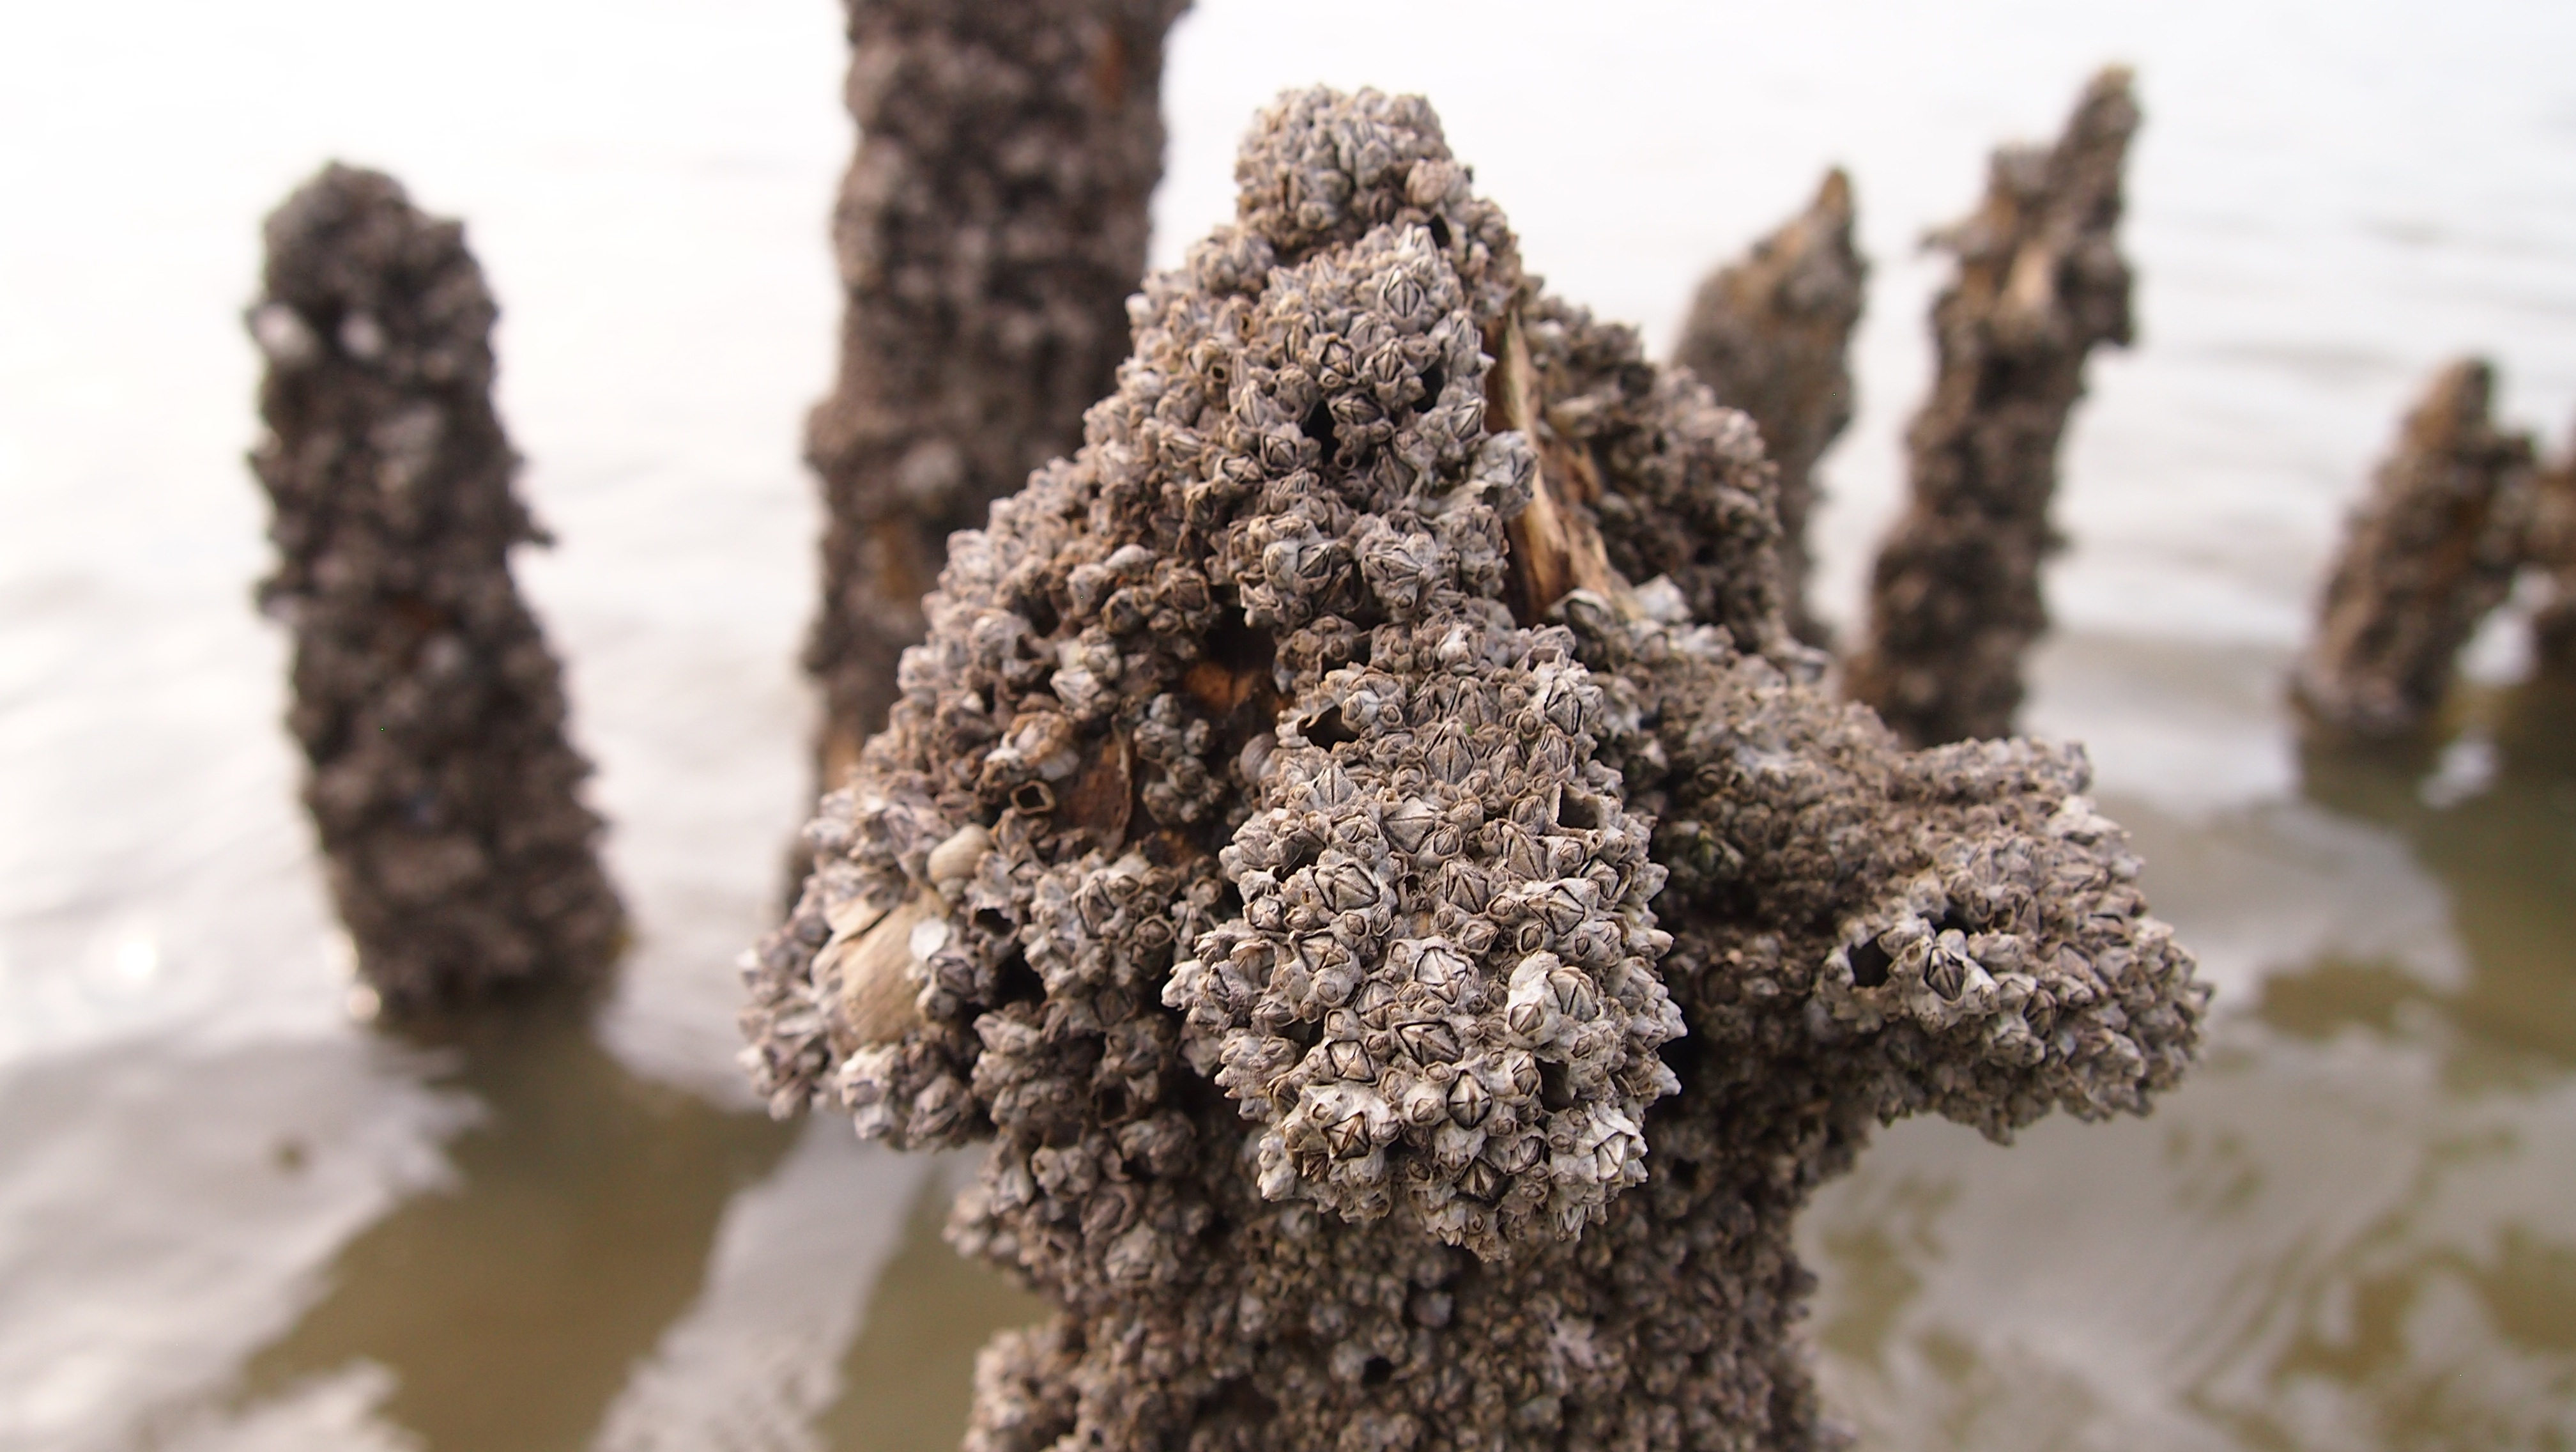
coast, tree, water, nature, sand, snow, winter, flower, frost, holiday, soil, material, close up, mood, north sea, east frisia, watts